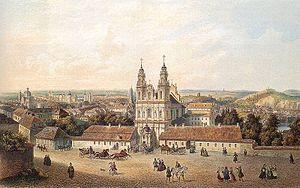
L'église de l'Ascension du Seigneur, dite aussi église des Missionnaires, est une ancienne église catholique de l'ancien couvent des Missionnaires de Vilnius. Elle fut construite en 1695 et se trouve dans la vieille ville.